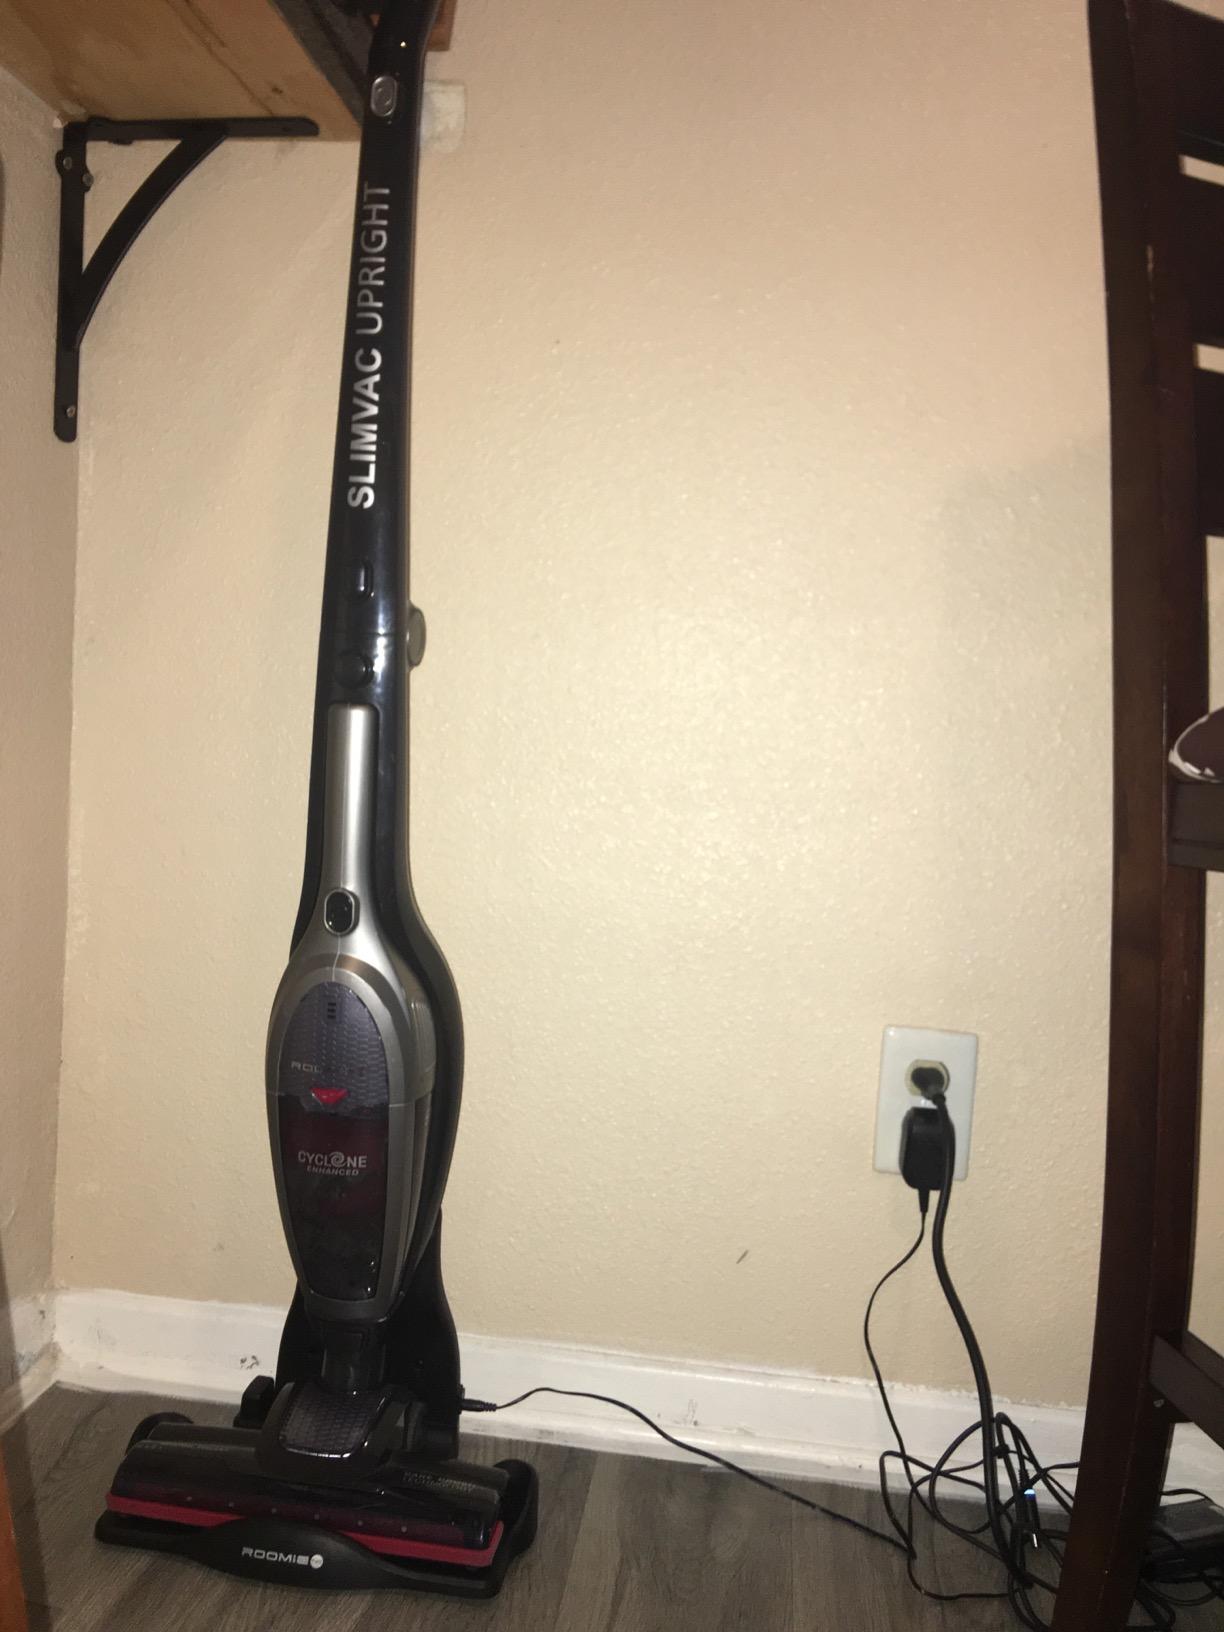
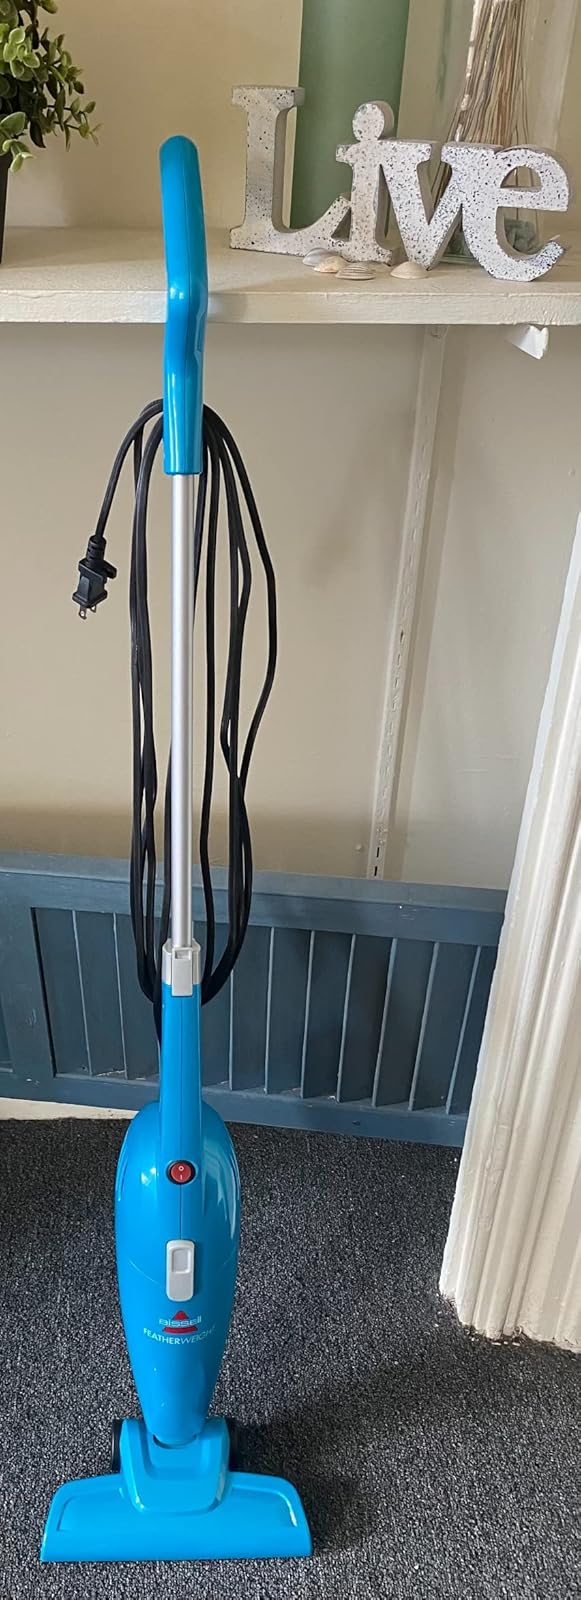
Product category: items_vacuum
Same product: no